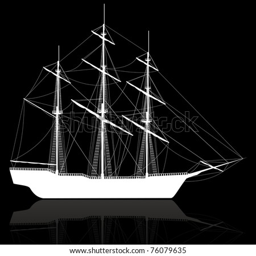
old ship isolated on black background .